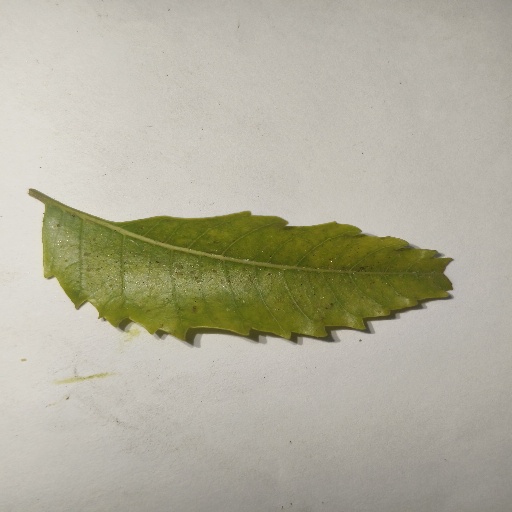
Species: Neem
Leaf condition: Yellow Leaf